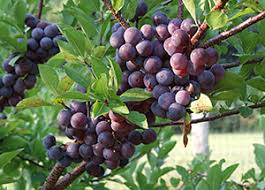
Label: others